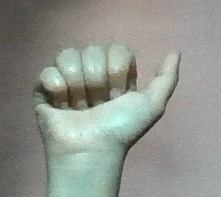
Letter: dhad